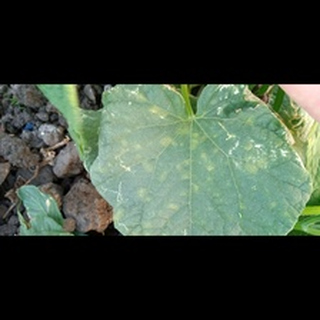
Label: diseased_cucumber